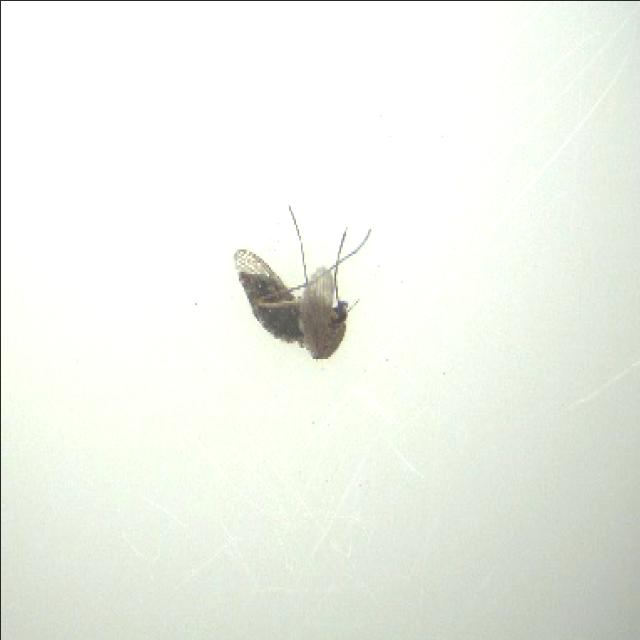
Species: culex_tritaeniorhynchus